Elections in Montana

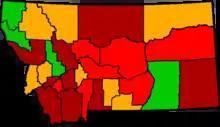
Montana county map 1910

First election to include Lincoln, Musselshell, Hill and Blaine counties.